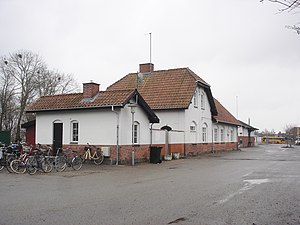
Hørve-Værslev Jernbane
Hørve Station - ved cykelstativerne lå Hørve-Værslev Jernbanes drejeskive
Hørve Station, vejsiden fra S - ved cykelstativerne lå Hørve-Værslev Jernbanes drejeskive
Hørve-Værslev Jernbane var en dansk privatbane mellem Hørve og Værslev 1918-56.